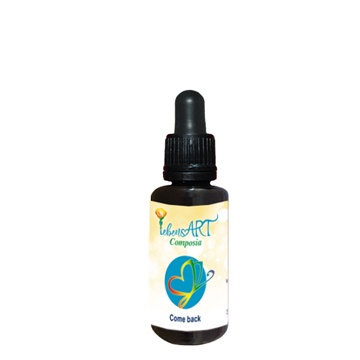
Lebensart-Essenz Come back 10ml
Lebensart-Essenz Come back beruhigt/erdet reguliert aus der Bahn geratene Energien hilft sich wieder zu spüren/zentrieren gute Meditationshilfe
Brand: Himmelschlüssel
Category: Health & Beauty > Personal Care